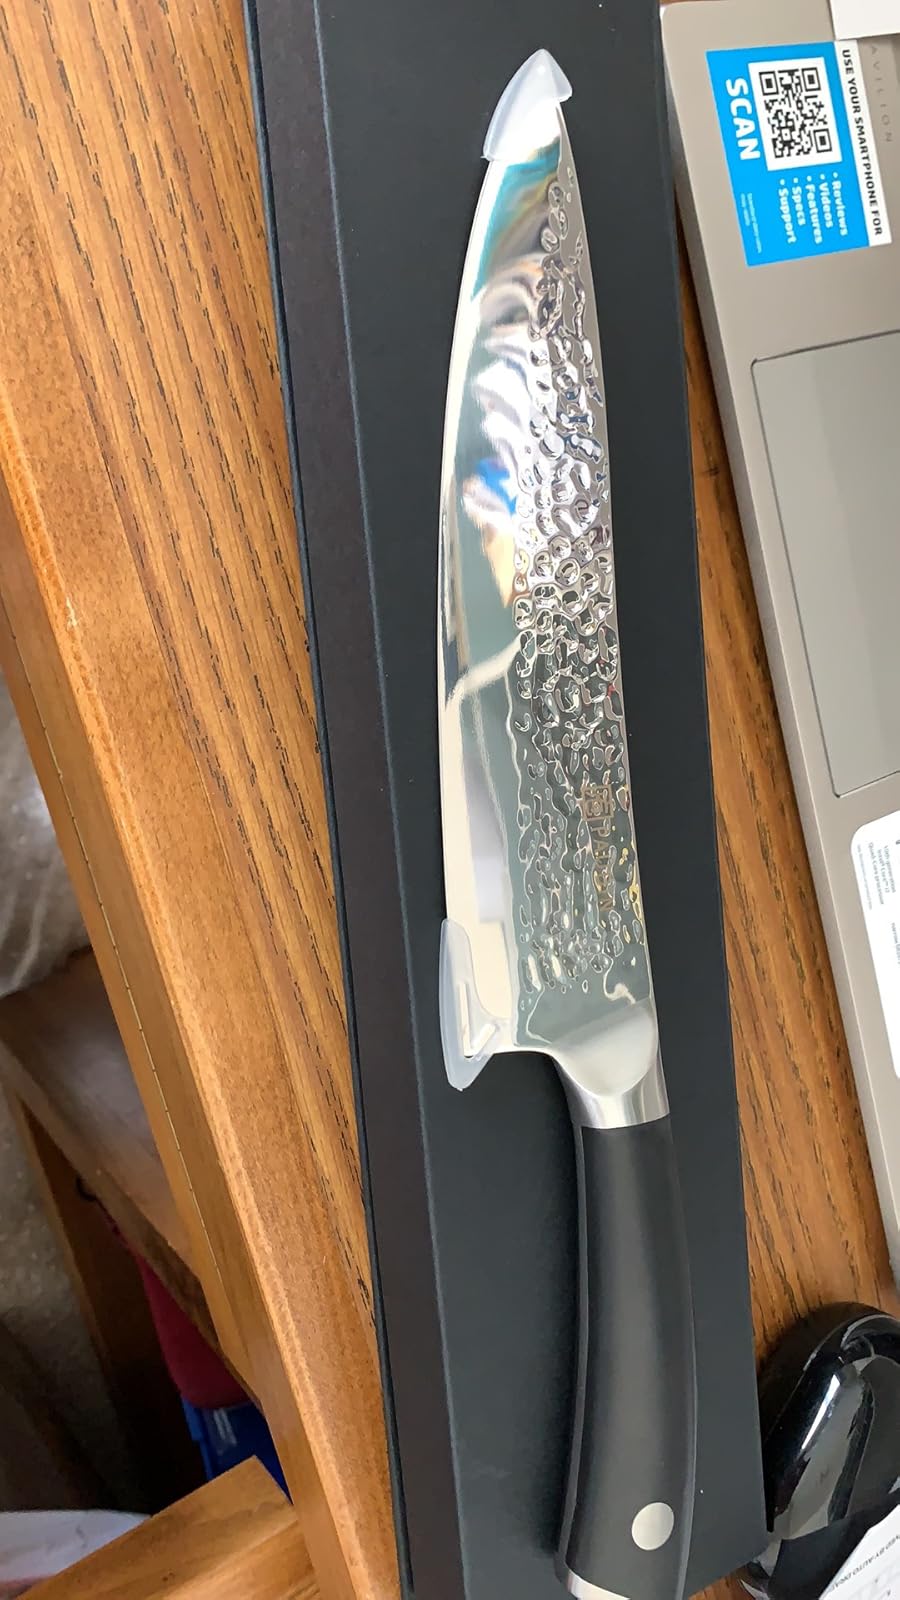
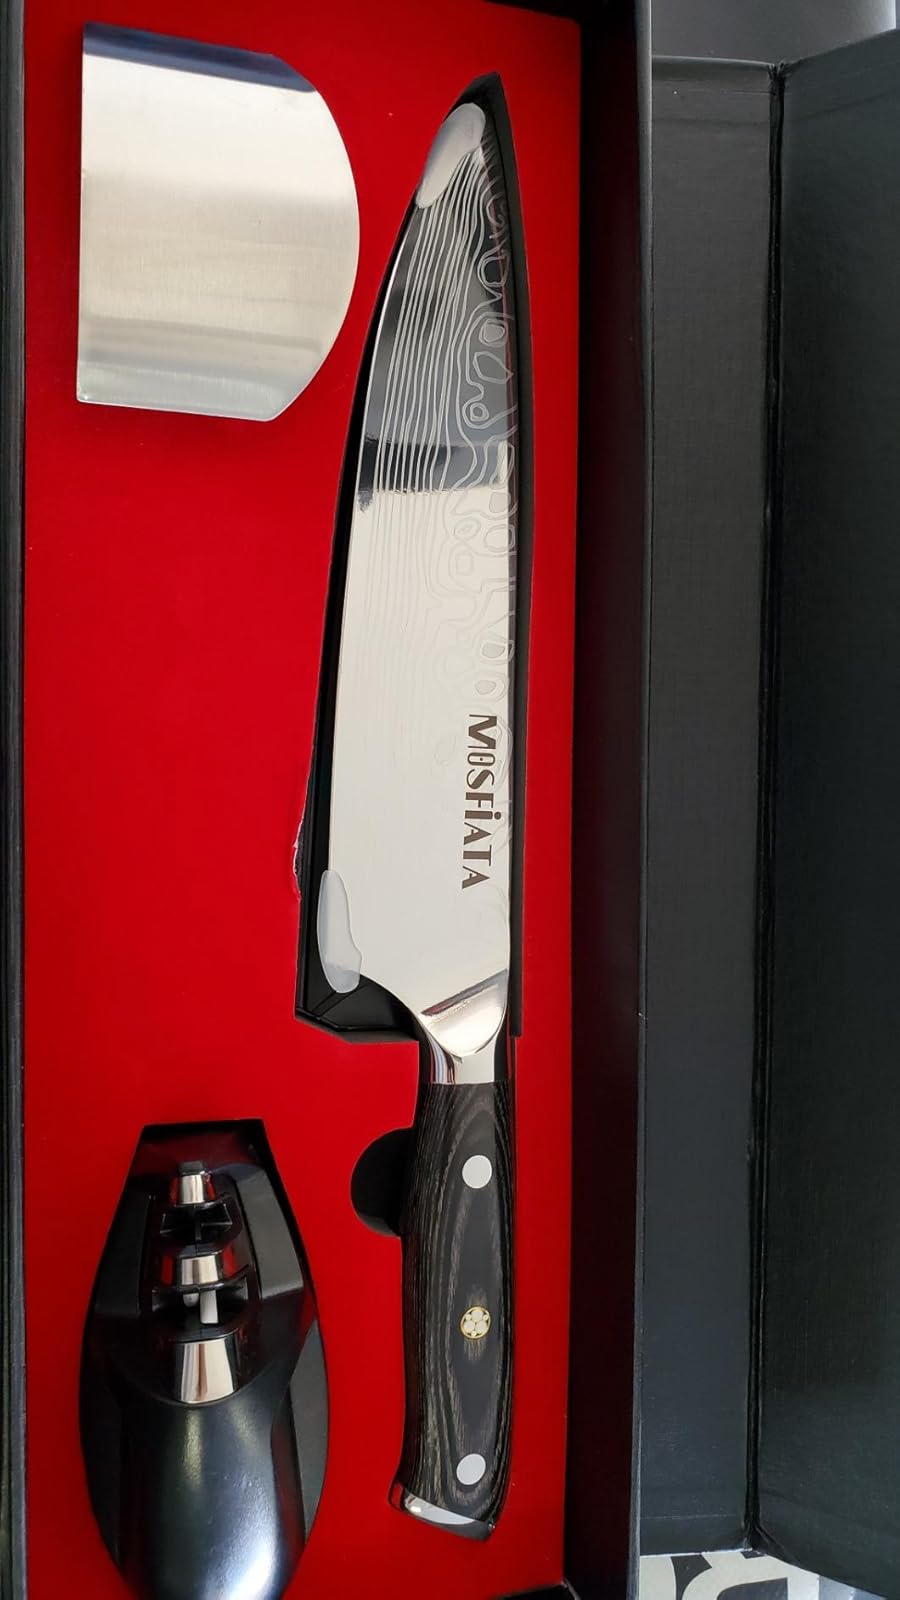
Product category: items_knife
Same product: no